Tucson Police Department

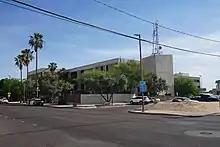
Tucson Police Department building

Once the organization increases in number the above ranks are expected to become filled, if unfilled.